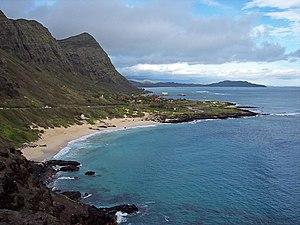
Waimanalo est une localité du comté d'Honolulu, sur la côte sud-est de l’île de Oahu, à Hawaï, aux États-Unis. Sa population s’élevait à 5 451 habitants lors du recensement de 2010.